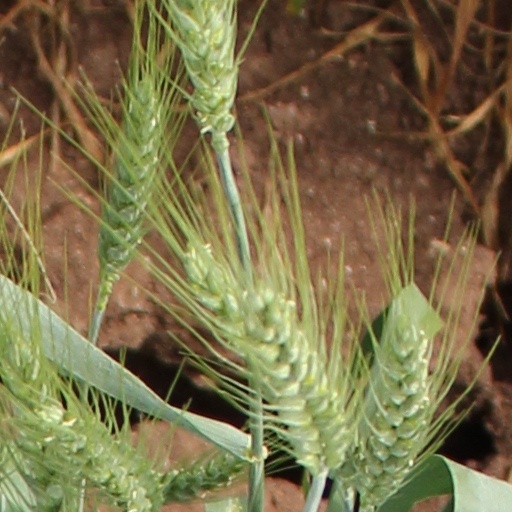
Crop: wheat